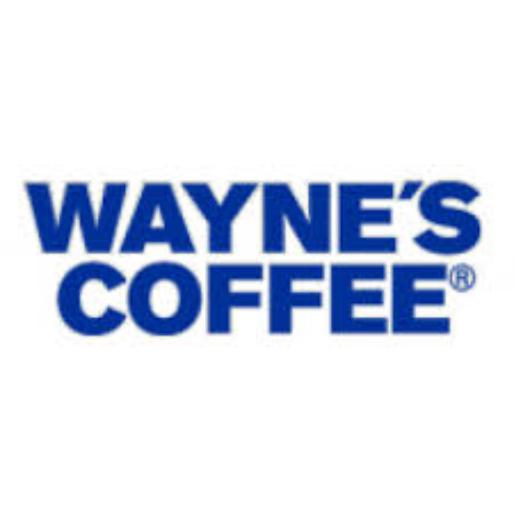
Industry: Food